Principality of Lüneburg

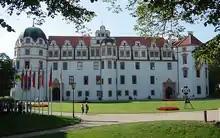
The ducal residence in Celle

The joint reign of brothers, Bernard and Henry, from 1388 to 1409 was followed by another division of the principality in which Bernard was given Brunswick and Henry received Lüneburg. After Duke Henry's death in 1416, he was followed by his two sons, William and Henry. Their rule was characterized primarily by the financial constraints under which the country continued to suffer in the wake of the Lüneburg War of Succession.